Downtown Waterbury Historic District

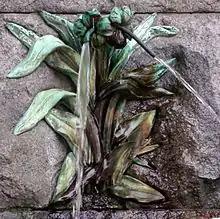
Detail of one of the side spouts of the Welton Fountain

Waterbury's growth continued to be steady but slow until it incorporated as a city in 1853. By 1860 its population had doubled to over 10,000. During this period Exchange Place, at the junction of the main east–west and north–south routes of the city, established itself as the central business hub of the city. The Greek Revival buildings on those blocks reflect that era.